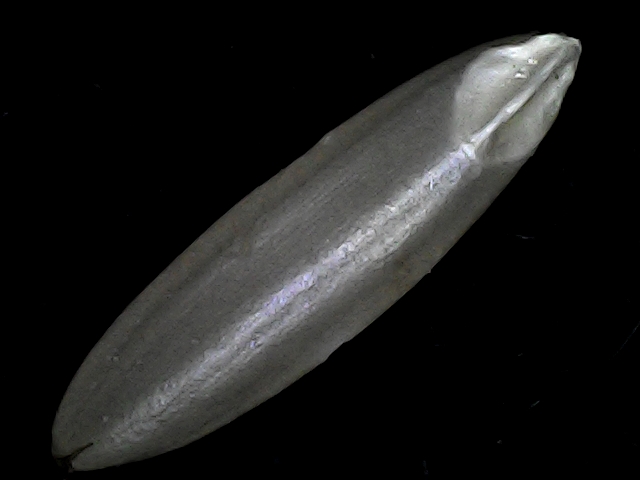
Rice variety: BRRI67